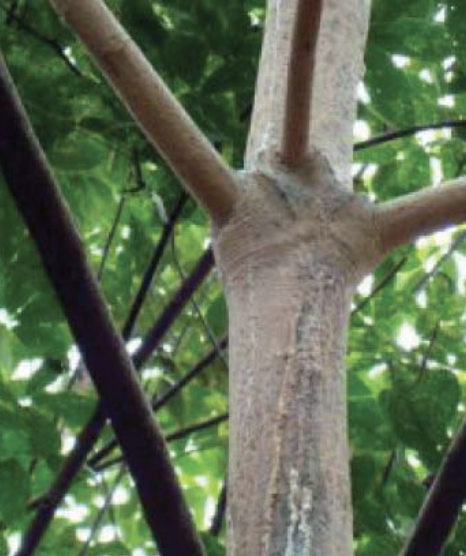
Label: pink_disease